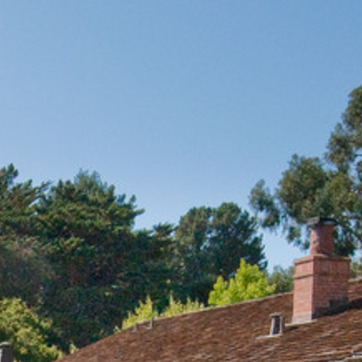
Material: sky